COBOL

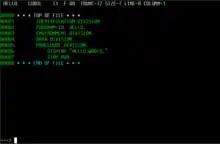
3270 session

The height of COBOL's popularity coincided with the era of keypunch machines and punched cards. The program itself was written onto punched cards, then read in and compiled, and the data fed into the program was sometimes on cards as well.